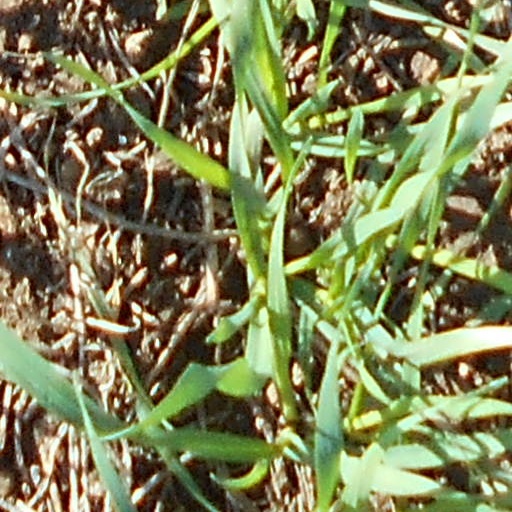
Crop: wheat